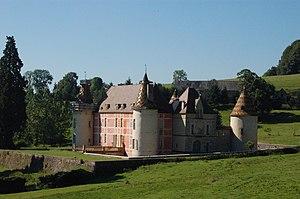
Château de Ménessaire (Côte d'Or, Bourgogne)
Le château de Ménessaire est un château du XIIᵉ siècle, reconstruit au XVIIᵉ siècle, de style Renaissance italienne, au cœur du parc naturel régional du Morvan, avec ses toits en tuile vernissée de Bourgogne. Il se situe à Ménessaire en Côte-d'Or en Bourgogne et est inscrit aux Monument historique depuis le 19 décembre 1973 ; un plafond peint du XVIIᵉ siècle a été inscrit par arrêté du 30 avril 1999.
Cet article recense une partie des monuments historiques de la Côte-d'Or, en France.
Ménessaire est une commune française située dans le canton d'Arnay-le-Duc du département de la Côte-d'Or, en région Bourgogne-Franche-Comté. La commune de Ménessaire est un fragment de la Côte-d'Or situé entre la Nièvre et la Saône-et-Loire.